Plansee SE

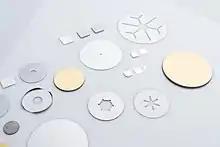
Semiconductor base plates

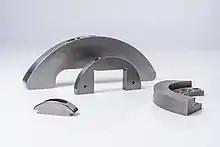
Balancing weights made of densimet

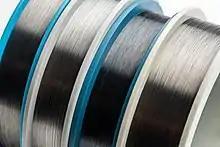
Wires for lighting industry

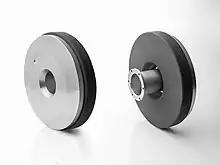
Rotating anodes for X-ray components

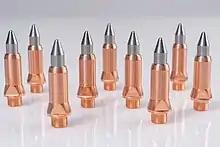
Electrodes for plasma spraying

Plansee processes refractory metals such as molybdenum, tungsten, tantalum, niobium and chromium, whose alloys and composites made from them such as metal matrix composites (MMC) based on tungsten (tungsten heavy metals, tungsten copper composites, tungsten silver composites) and sintered alloys, Copper chrome, chromium aluminium, titanium aluminium, tungsten carbide silver and tungsten carbide copper. The metals are pressed from powders by powder metallurgy under high pressure to form shaped bodies and then sintered. Applications include the lighting and electronics industries, medical and coating technology, power transmission and distribution, and plant and furnace construction.